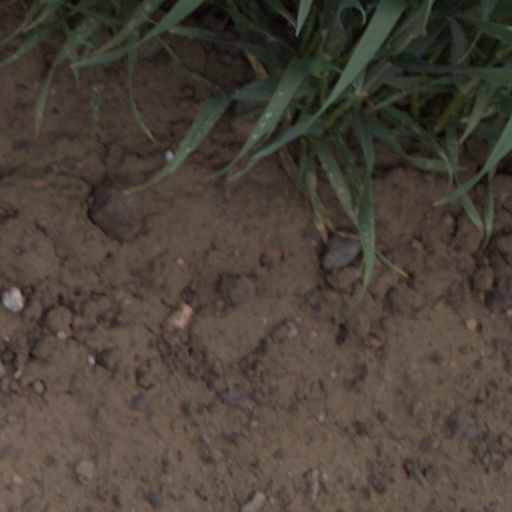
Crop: wheat